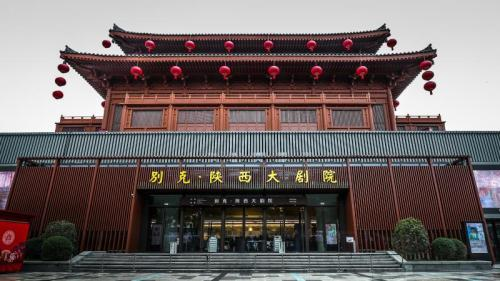
地标名称：陕西大剧院
所在城市：西安市·雁塔区